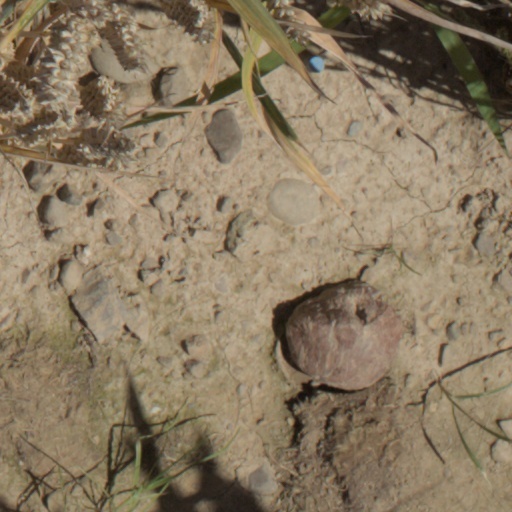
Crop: wheat